Pythia

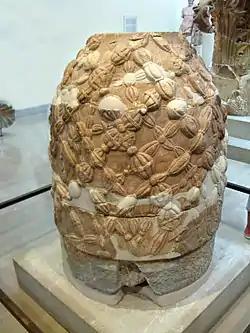
The omphalos in the museum of Delphi

The Delphic oracle may have been present in some form from 1400 BC, in the middle period of Mycenaean Greece (1750–1050 BC). There is evidence that Apollo supposedly took over the shrine with the arrival of priests from Delos in the 8th century, from an earlier dedication to Gaia. The 8th-century reformulation of the Oracle at Delphi as a shrine to Apollo seems associated with the rise in importance of the city of Corinth and the importance of sites in the Corinthian Gulf.